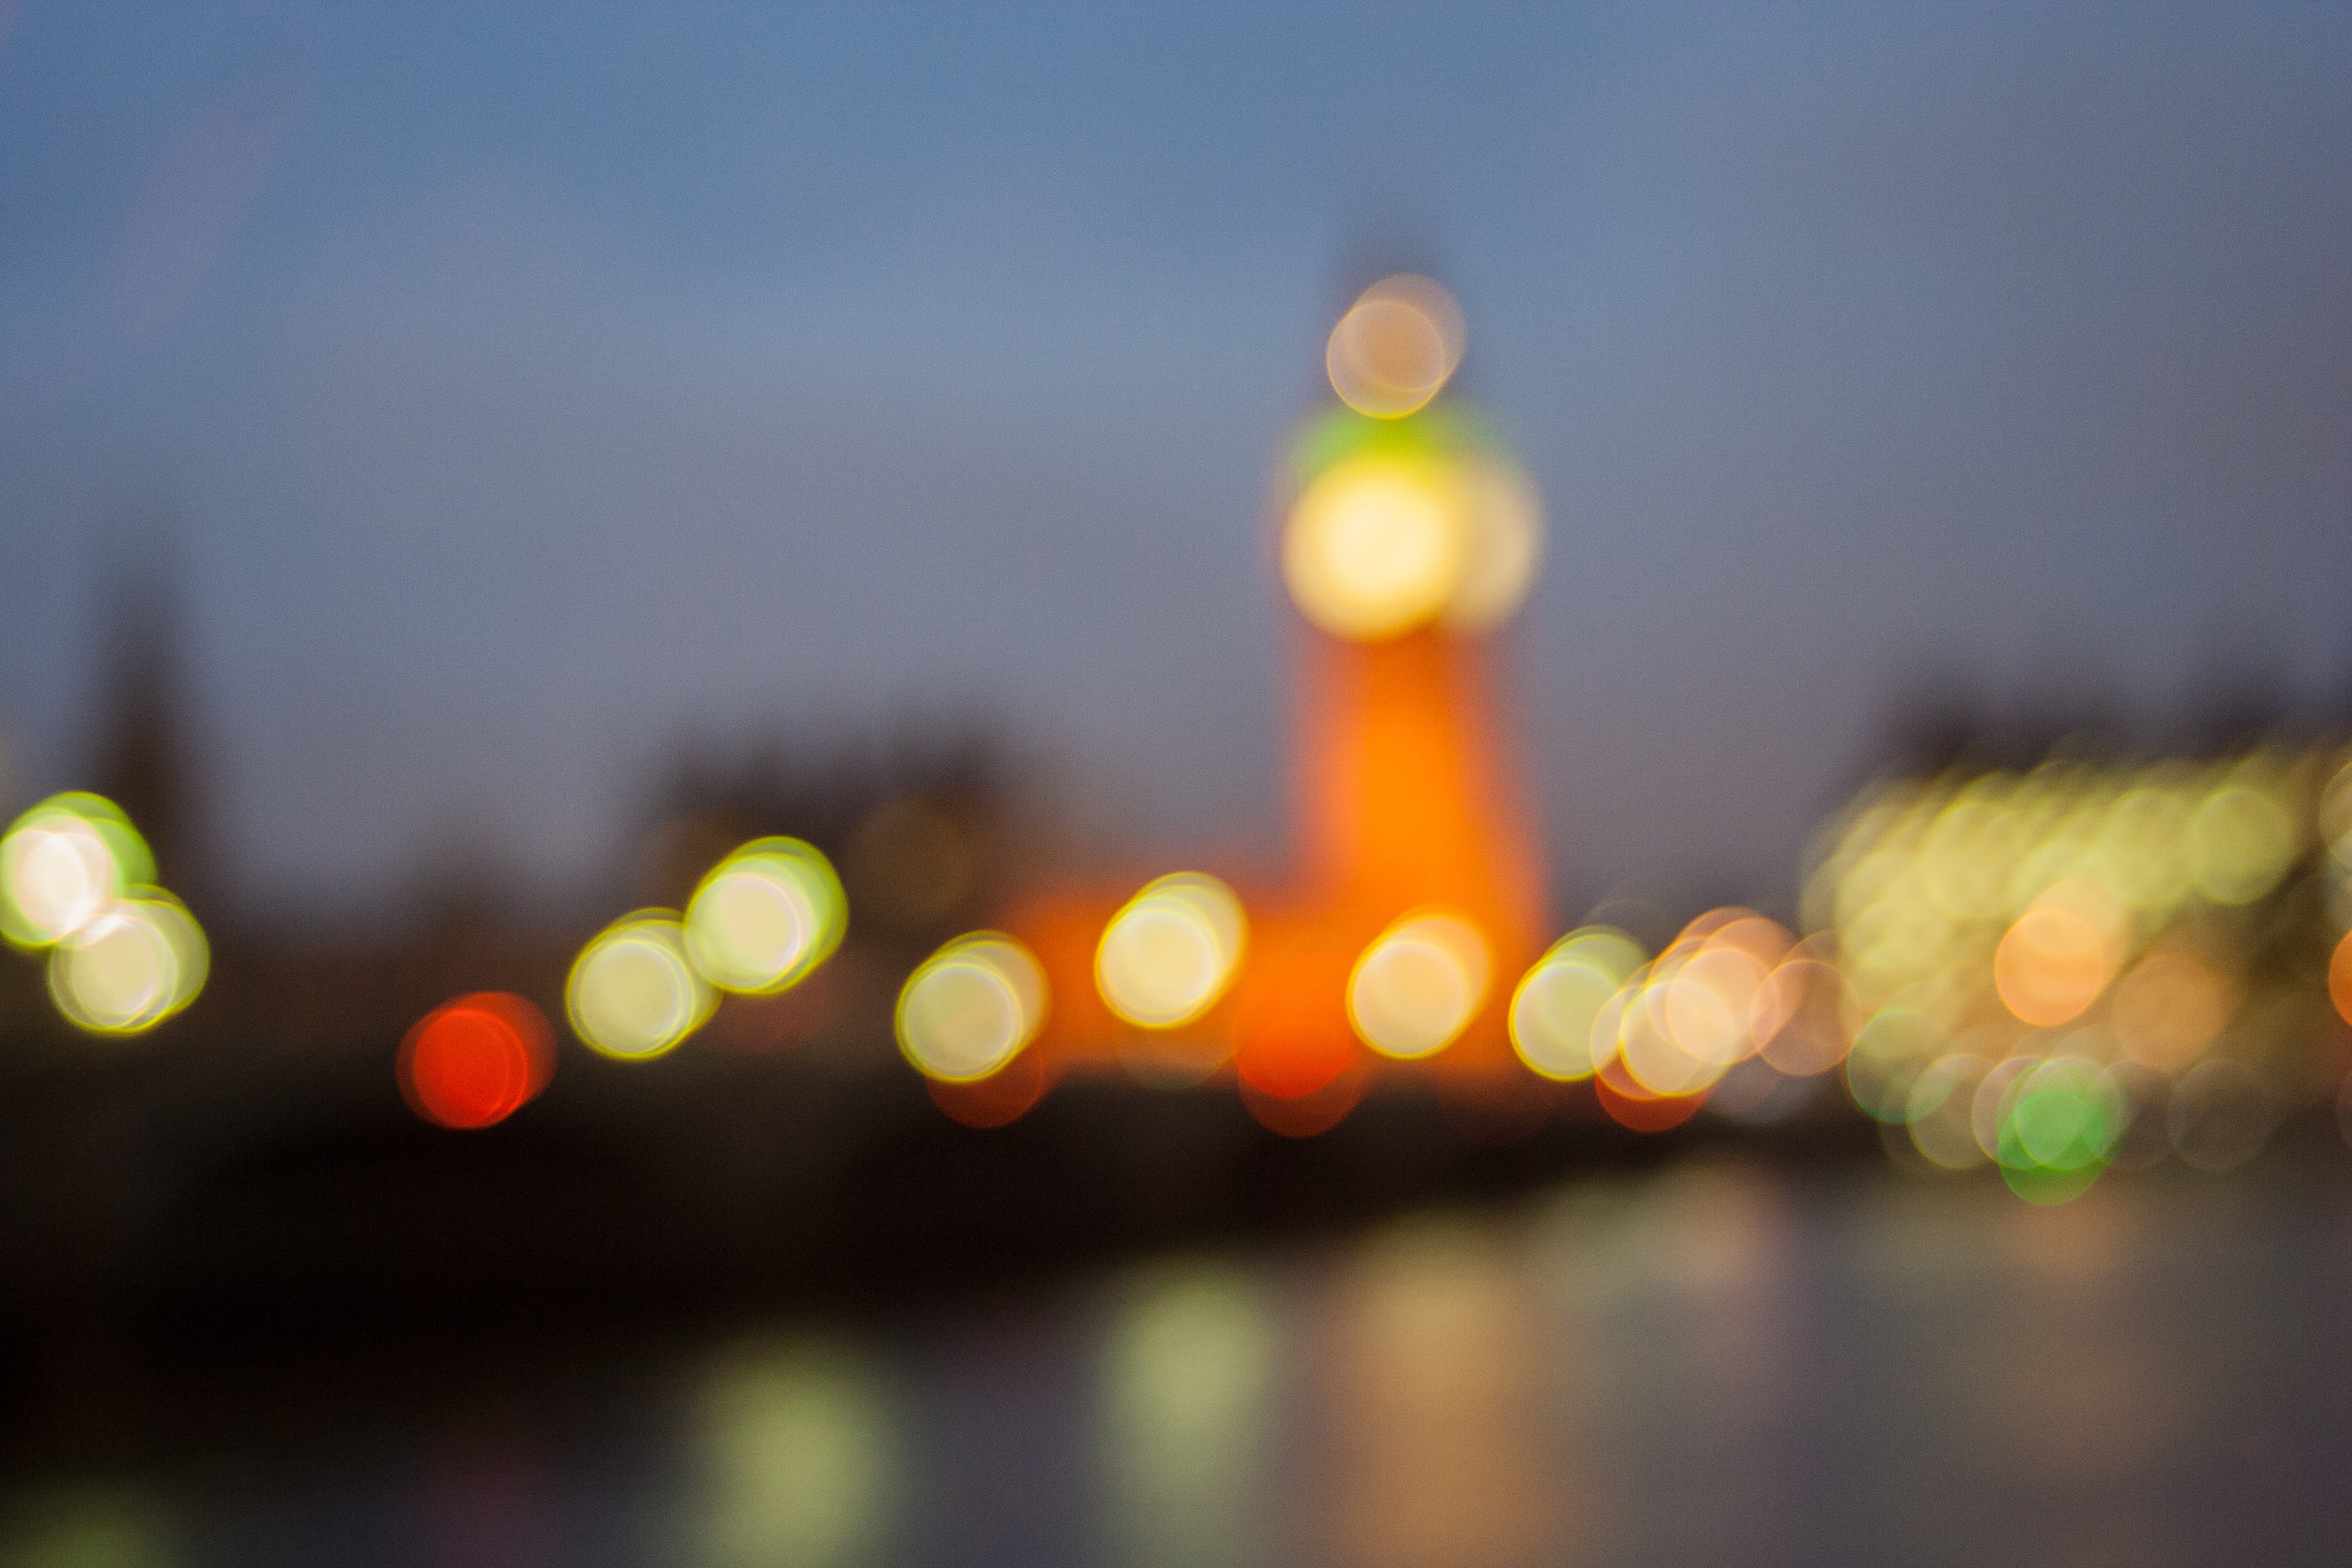
light, night, sunlight, flower, green, reflection, color, yellow, lighting, macro photography, atmosphere of earth, computer wallpaper